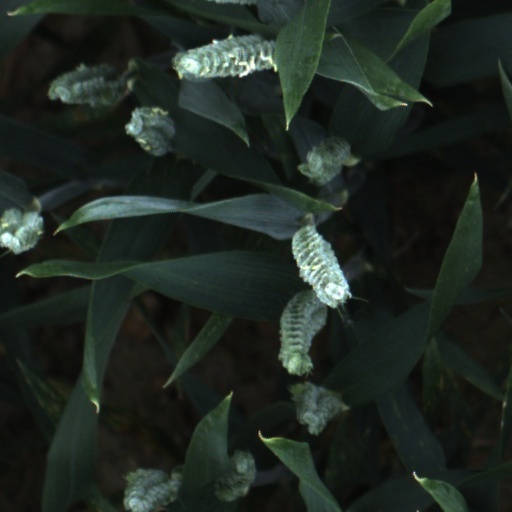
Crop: wheat